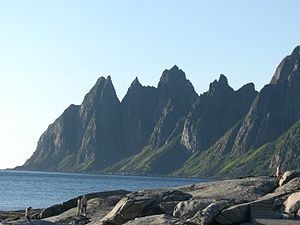
Ersfjorden (Berg)
Ersfjorden på Senja
Ersfjorden er en fjord på nordsiden af øen Senja i Berg kommune i Troms og Finnmark fylke i Norge. Fjorden er 7 km lang. Den begynder mellem Oksneset i nordøst og Sporra i sydvest, og går i sydøstlig retning ind til landsbyen Ersfjord som ligger inderst i fjorden.